Odd Einarson

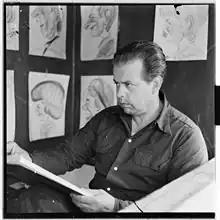
Odd Einarson in 1954

Odd Einarson (originally "Odd Einarsen", June 21, 1910 – October 6, 1991) was a Norwegian caricaturist and illustrator.